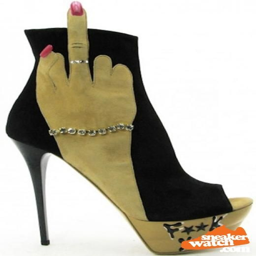
i feel exactly the same way about these shoes .